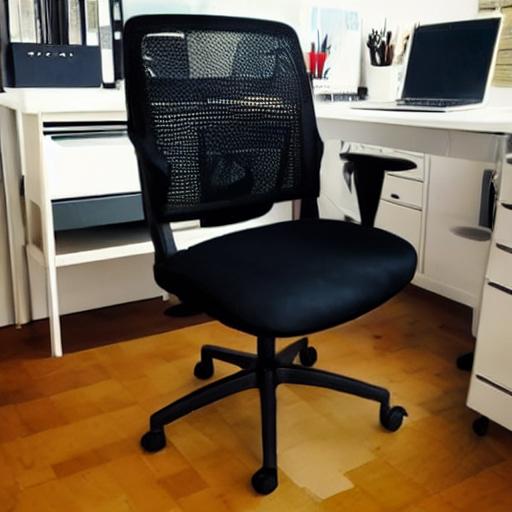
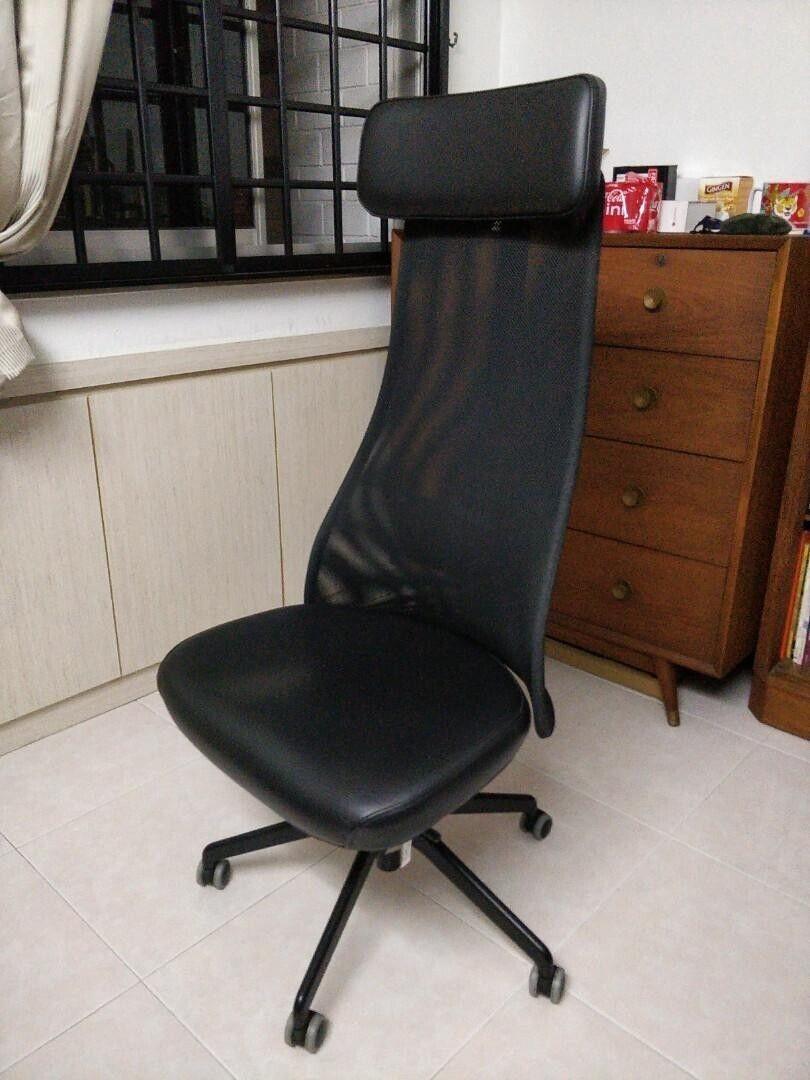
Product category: items_chair
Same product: no